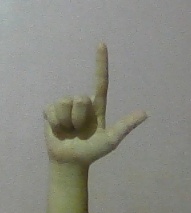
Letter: laam